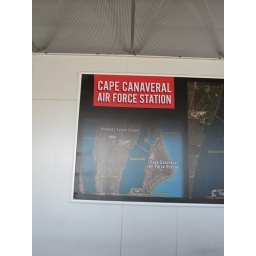
These were on the wall in the queue area while waiting for the facility bus tour